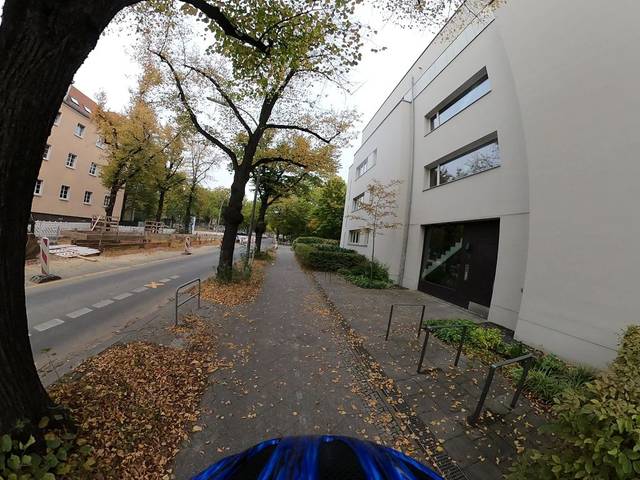
Region: Germany
Coordinates: 52.462, 13.422